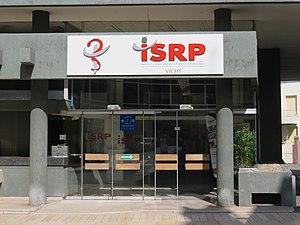
Entrée de l'ISRP (Institut Supérieur de Rééducation Psychomotrice) à Vichy (Allier, France).
Dans les limites de la communauté d'agglomération Vichy Communauté, l'agglomération de Vichy compte plusieurs établissements scolaires ainsi qu'un pôle universitaire.